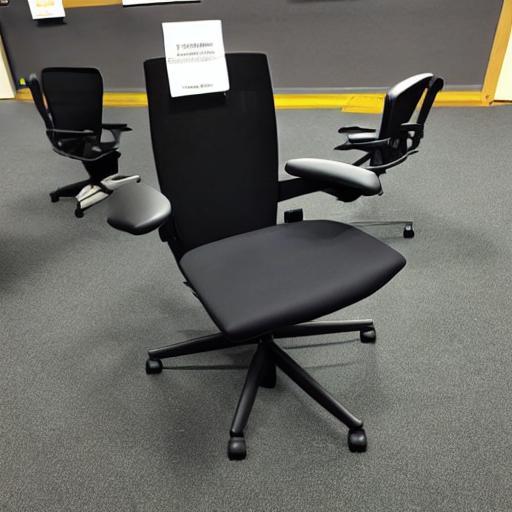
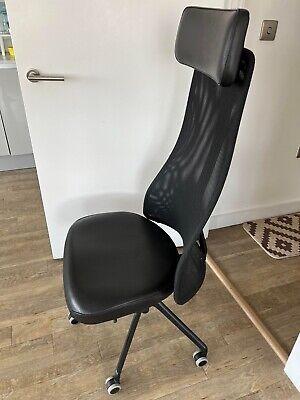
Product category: items_chair
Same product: no